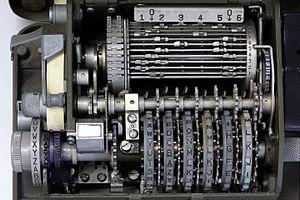
La M-209, ou CSP-1500, est une machine à chiffrer conçue pendant la Seconde Guerre mondiale et utilisée par les États-Unis pour un usage tactique lors de cette guerre.